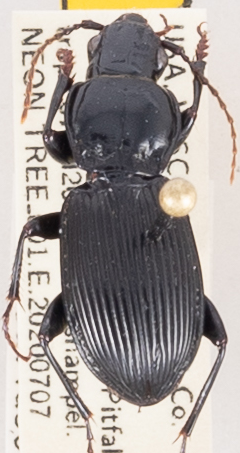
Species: Pterostichus coracinus
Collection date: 2020-07-07
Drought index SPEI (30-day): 0.998
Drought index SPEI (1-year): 1.01
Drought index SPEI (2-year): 2.09